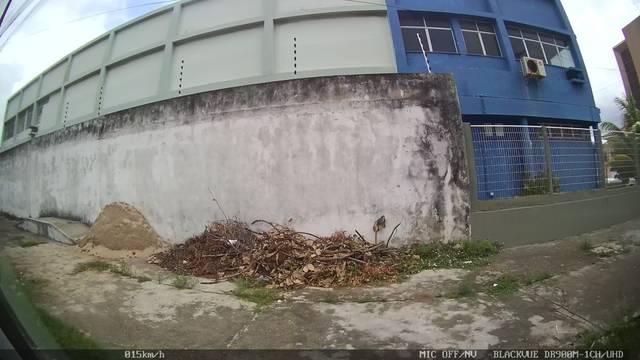
Region: Brazil
Coordinates: -9.669, -35.736